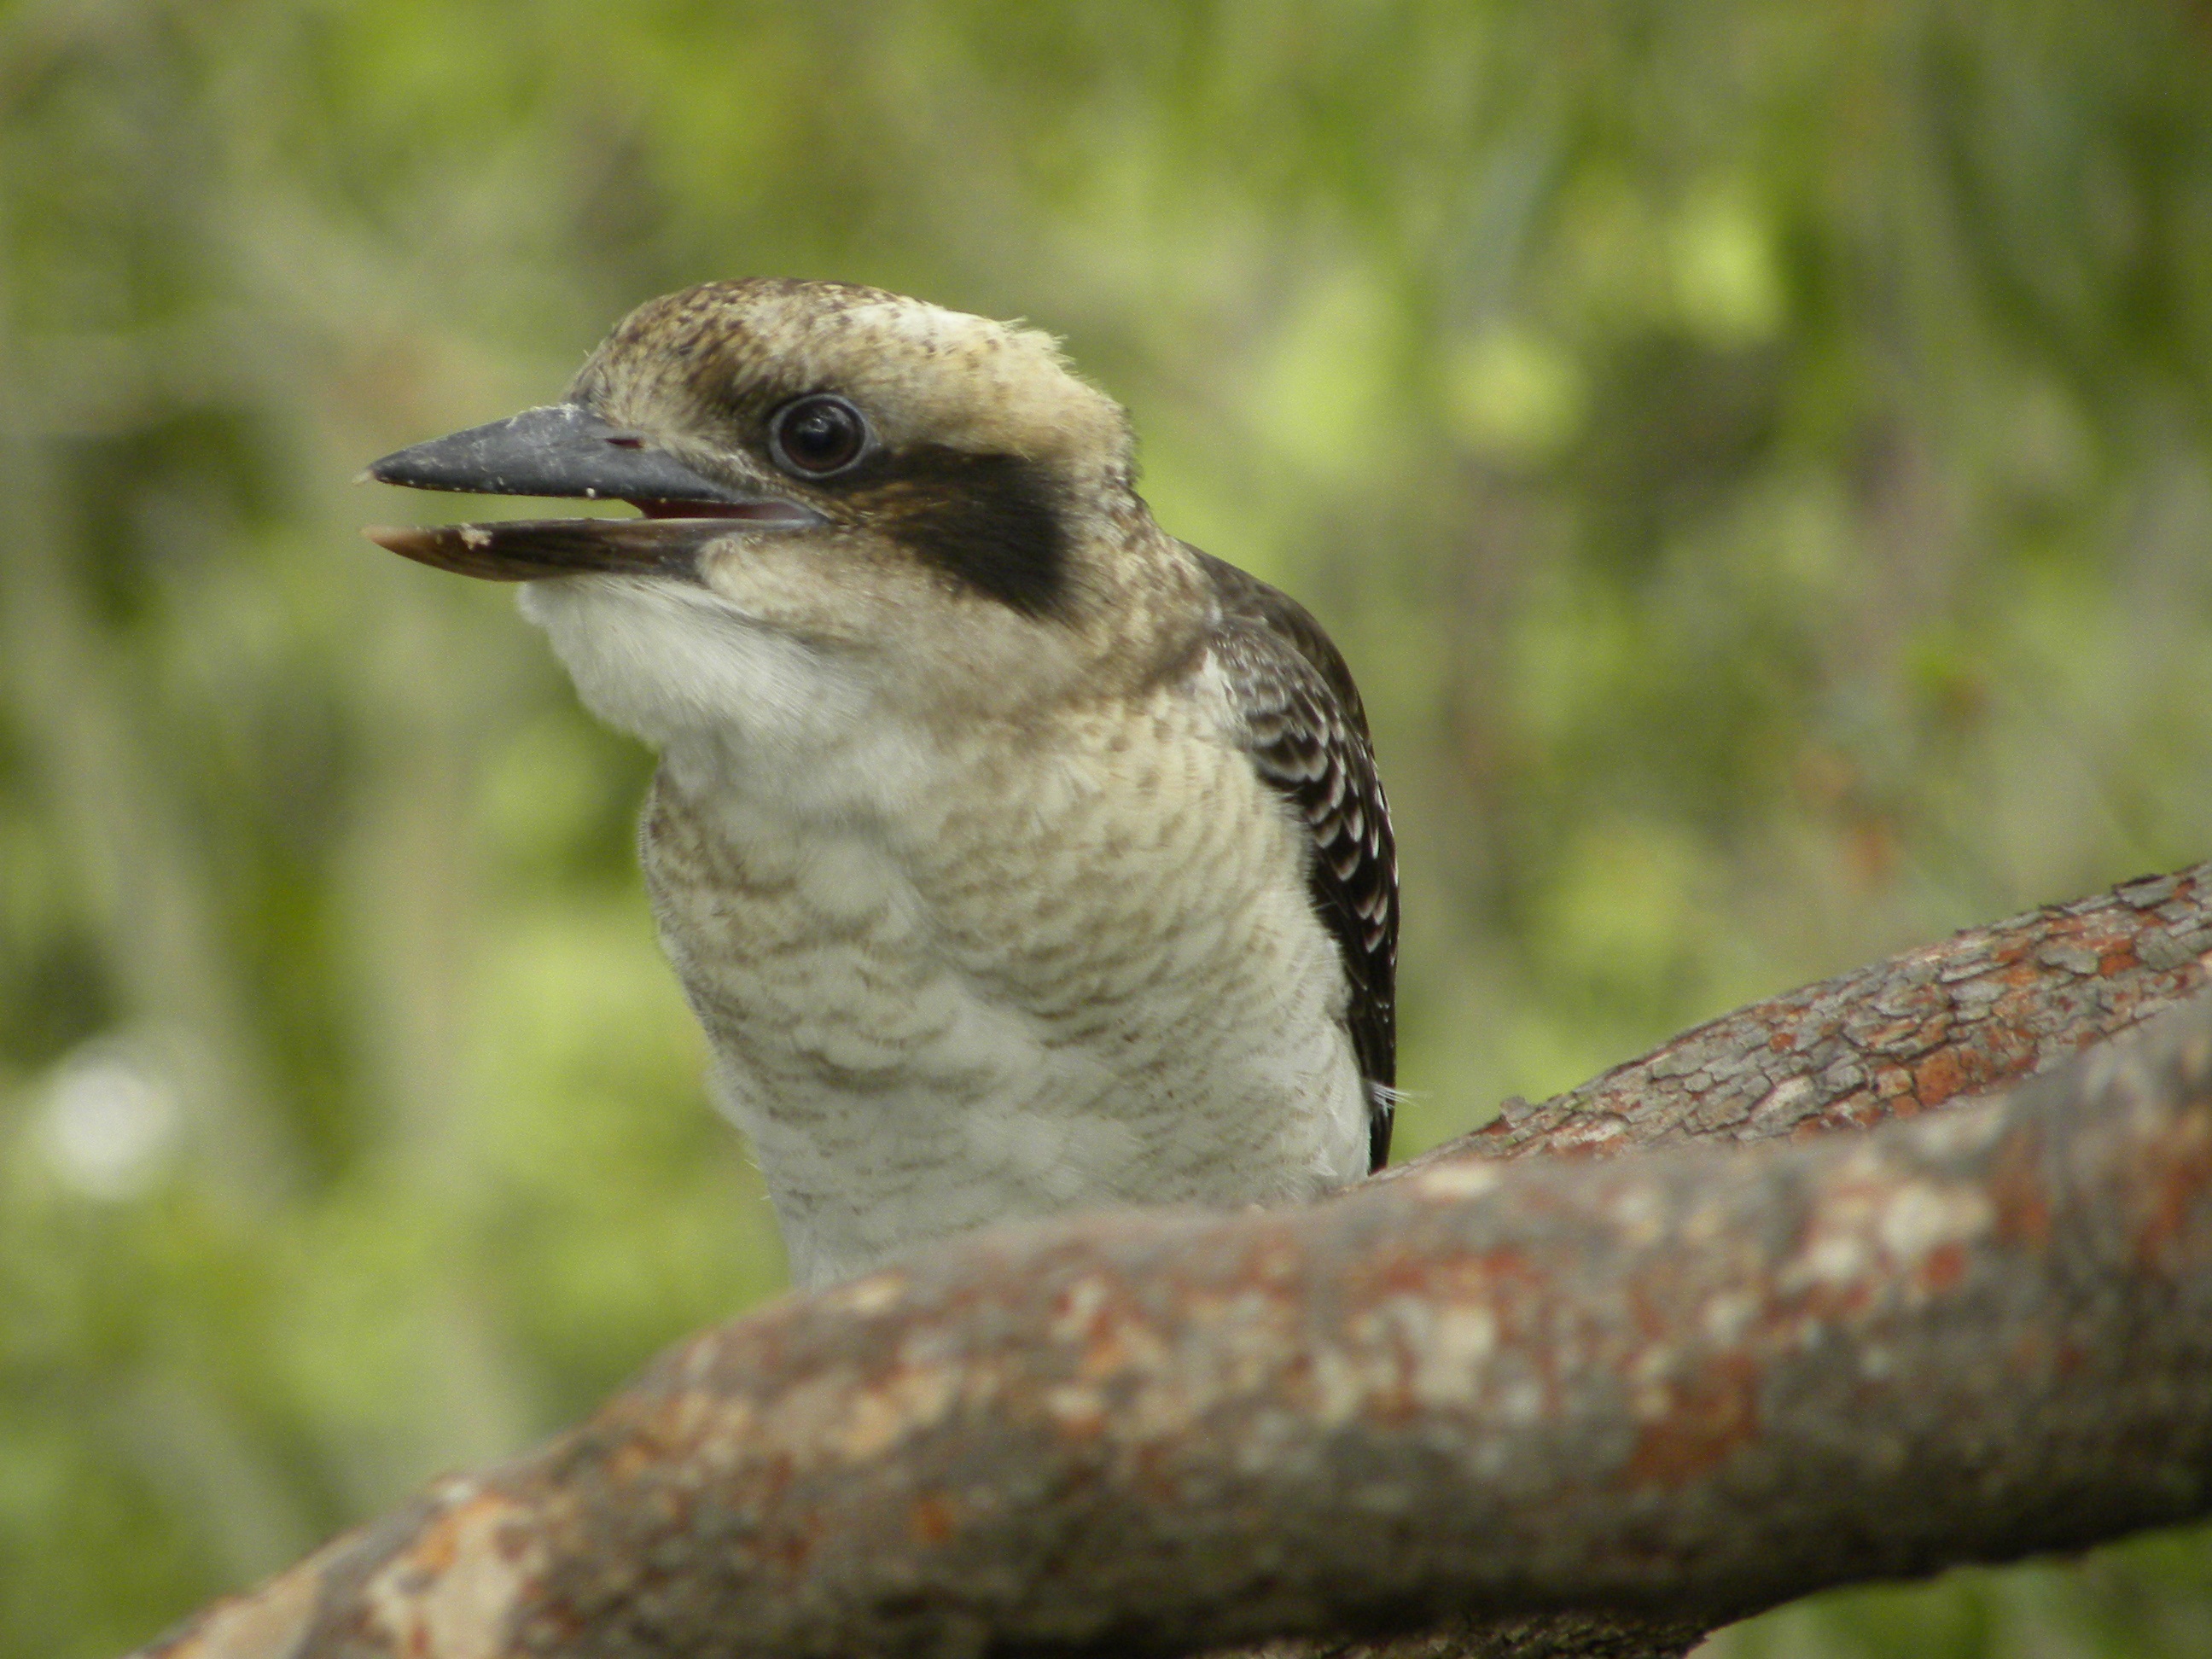
nature, outdoor, branch, bird, wing, animal, wildlife, wild, beak, symbol, sitting, natural, perch, feather, fauna, laugh, plumage, close up, australia, laughing, birds, native, tail, vertebrate, bill, kookaburra, perched, carnivorous, aussie, dacelo, novaeguineae, laughing kookaburra